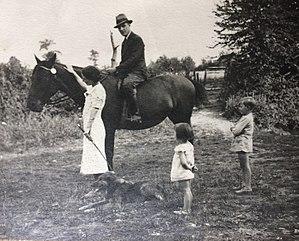
Gaston Pateau avec sa femme Suzanne, ses enfants Gérard et Nicole, ainsi que son cheval Liberté, à Combres en août 1937.
Gaston Pateau, né à Ruages le 11 mars 1907 et mort à Mauthausen le 17 janvier 1944 est un commissaire de police, résistant français, dirigeant du réseau « Liberté-Égalité-Fraternité ». Il est déporté en 1943 au camp de concentration de Mauthausen.